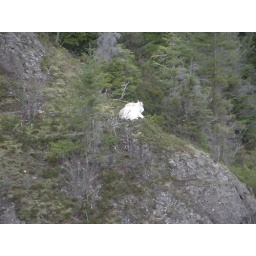
Maximum zoom of Mountain goat sitting below 2nd rattlesnake ledge.